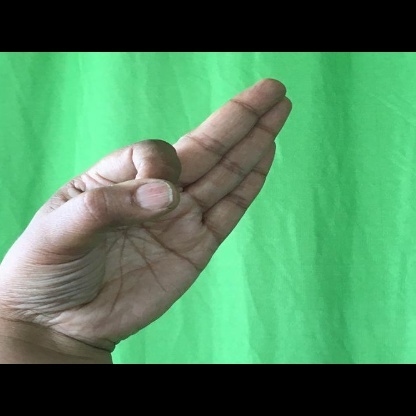
Mudra: Aralam